North Macedonia national football team

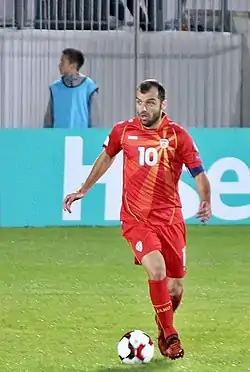
Goran Pandev

In the inaugural UEFA Nations League, Macedonia played in League D, the lowest division. Macedonia were drawn in Group 4 with Armenia, Liechtenstein and Gibraltar. The national team won the group with five wins and one loss, were promoted to the League C for the next edition of the Nations League, and were assured of a UEFA Euro 2020 qualifying play-offs place.